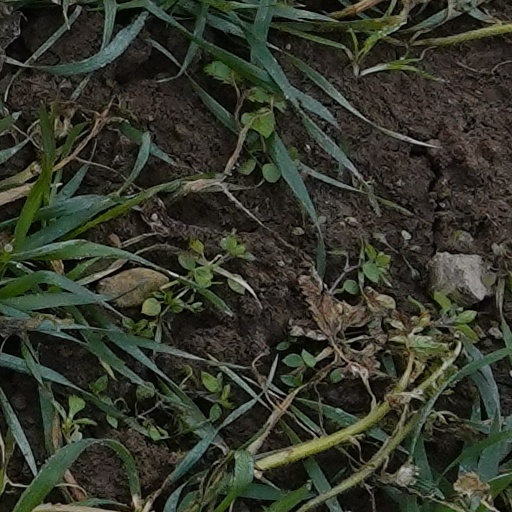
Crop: wheat